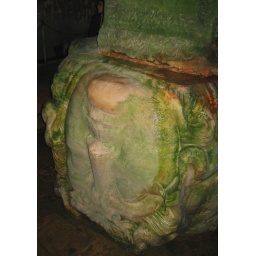
medusa column base in bright green, yerebatan cistern, istanbul, march 2007